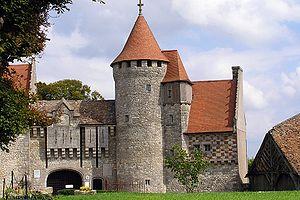
Henri Jacquelin, né le 29 septembre 1872 à Évreux et mort le 19 mai 1940, est un architecte français.
Hattonchâtel est une ancienne commune française du département de la Meuse en région Grand Est. Elle est associée à celle de Vigneulles-lès-Hattonchâtel depuis 1973.
Le parc naturel régional de Lorraine est un parc naturel régional créé en 1974 qui couvre une superficie de 219 400 hectares, soit près de 11 % de l'ancienne région Lorraine. Il est géré sous la forme d'un syndicat mixte.